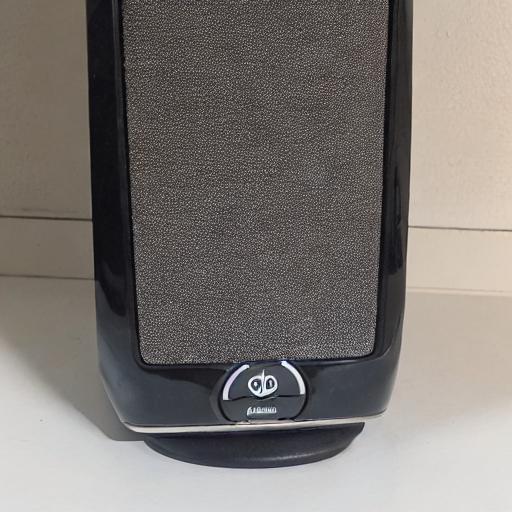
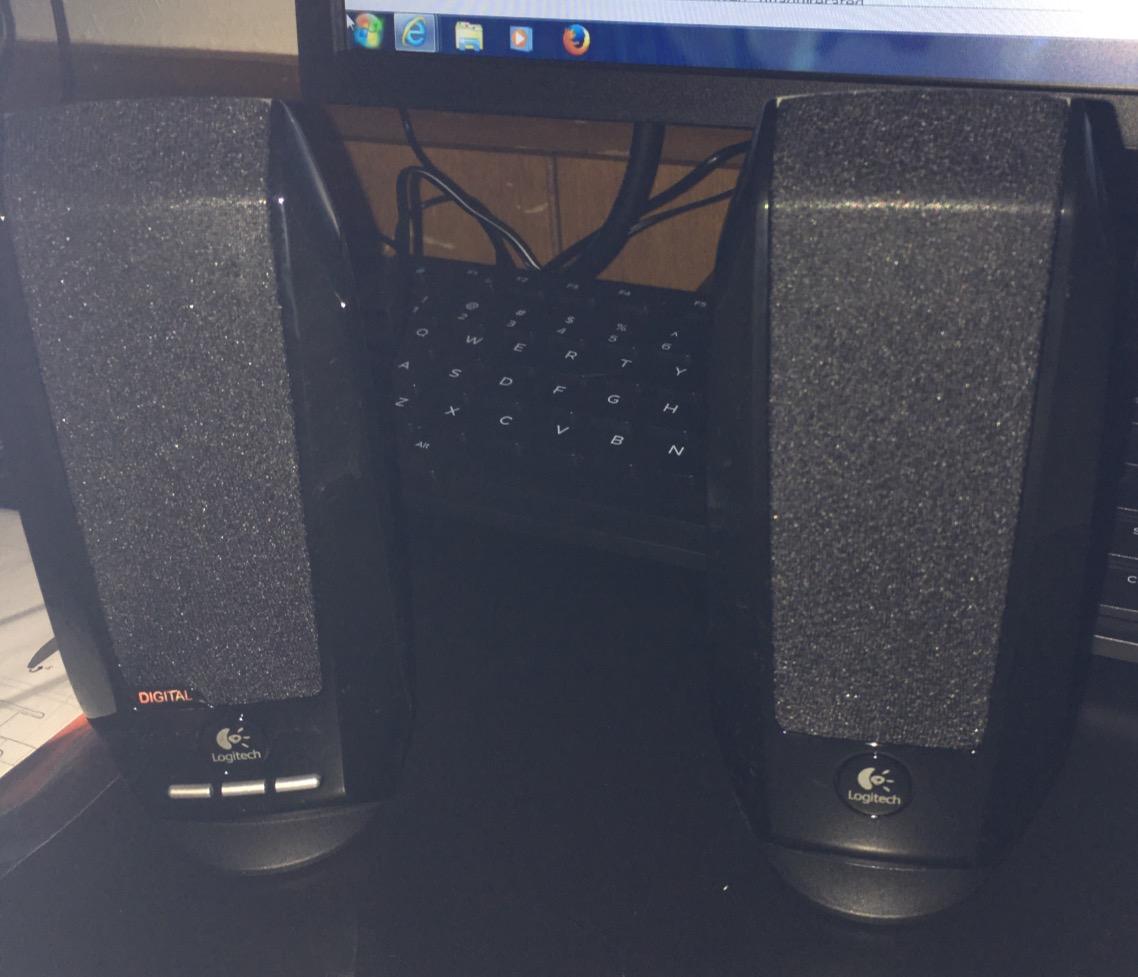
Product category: speaker
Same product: no